Polymath

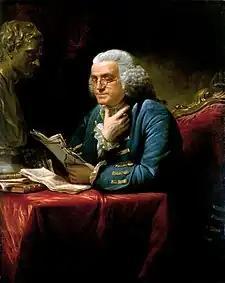
"Portrait of Benjamin Franklin" by David Martin, 1767. Benjamin Franklin is one of the foremost polymaths in American history. Franklin was a writer, scientist, inventor, statesman, diplomat, printer and political philosopher. He further attained a legacy as one of the Founding Fathers of the United States.

A polymath or polyhistor is an individual whose knowledge spans many different subjects, known to draw on complex bodies of knowledge to solve specific problems. Polymaths often prefer a specific context in which to explain their knowledge, but some are gifted at explaining abstractly and creatively.